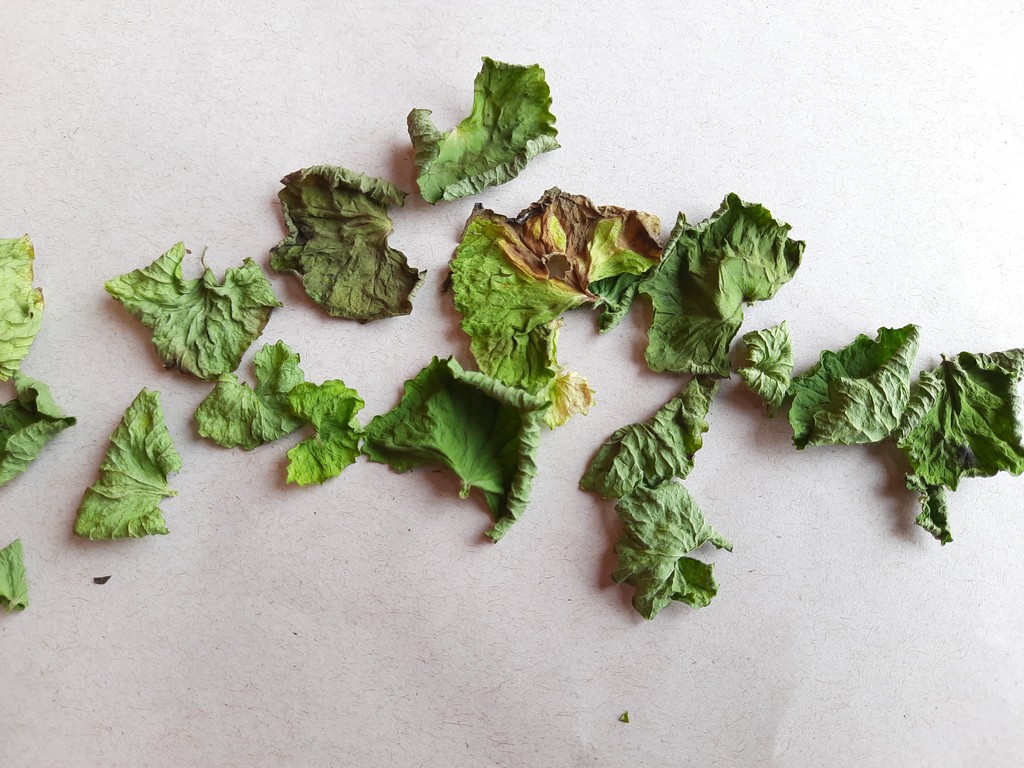
Label: Dried